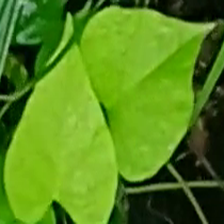
Weed species: Obscure_morning _glory(Ipomoea obscura)